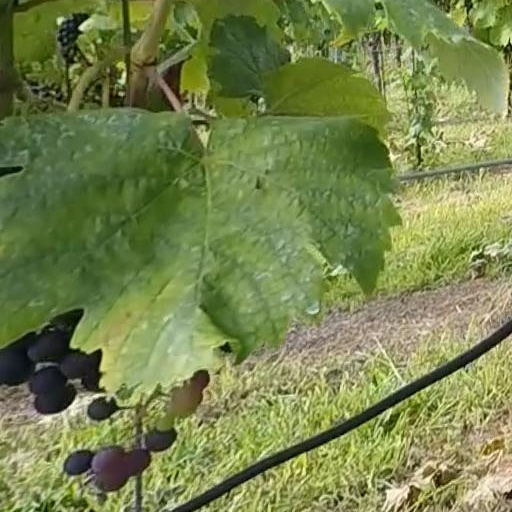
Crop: grape